World Heavyweight Wrestling Championship (original version)

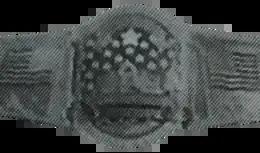
One of the title belts used to represent the original World Heavyweight Wrestling Championship in the early 20th century

The World Heavyweight Wrestling Championship was the first recognized professional wrestling world heavyweight championship created in 1905 to identify the best catch as catch can wrestler in the world.